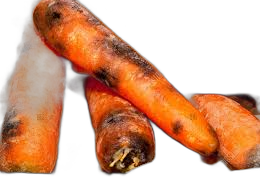
Waste category: biological